BMW in motorsport

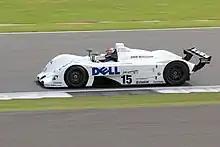
Schnitzer's BMW V12 LMR.

BMW joined Formula E as an official manufacturer from season 5. The German performance car giant has built a brand new powertrain to be used by the Andretti team in the 2018/19 season. The team's drivers for the season were António Félix da Costa and Alexander Sims.